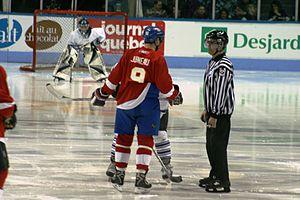
Joé Juneau jouant à la partie des légendes lors de la 50e édition du Tournoi International de Hockey Pee-Wee de Québec.
Joé Juneau est un joueur professionnel de hockey. Il a mis au point un programme pour aider les jeunes inuits dans leur scolarité, en les initiant au hockey sur glace.